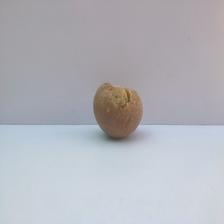
Size: Spoiled